New York State Route 89

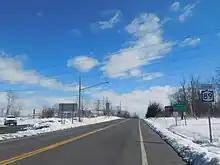
NY 89 southbound from US 20/NY 5 at the Montezuma National Wildlife Refuge

The route proceeds generally northward through Seneca Falls, serving Cayuga Lake State Park and the small hamlet of Bridgeport prior to crossing over the Cayuga–Seneca Canal (part of the Seneca River) near the northern tip of Cayuga Lake. Past the canal, NY 89 begins to run along the west side of the Montezuma Marsh, the main component of the Montezuma National Wildlife Refuge. Not far from the canal is an intersection with US 20 and NY 5, which connect NY 89 to the nearby hamlet of Seneca Falls. NY 318 ends at US 20 and NY 5 just west of this junction. NY 89 continues on, in the town of Tyre, passing over the New York State Thruway and traversing part of the refuge before crossing the Erie Canal and entering Wayne County.